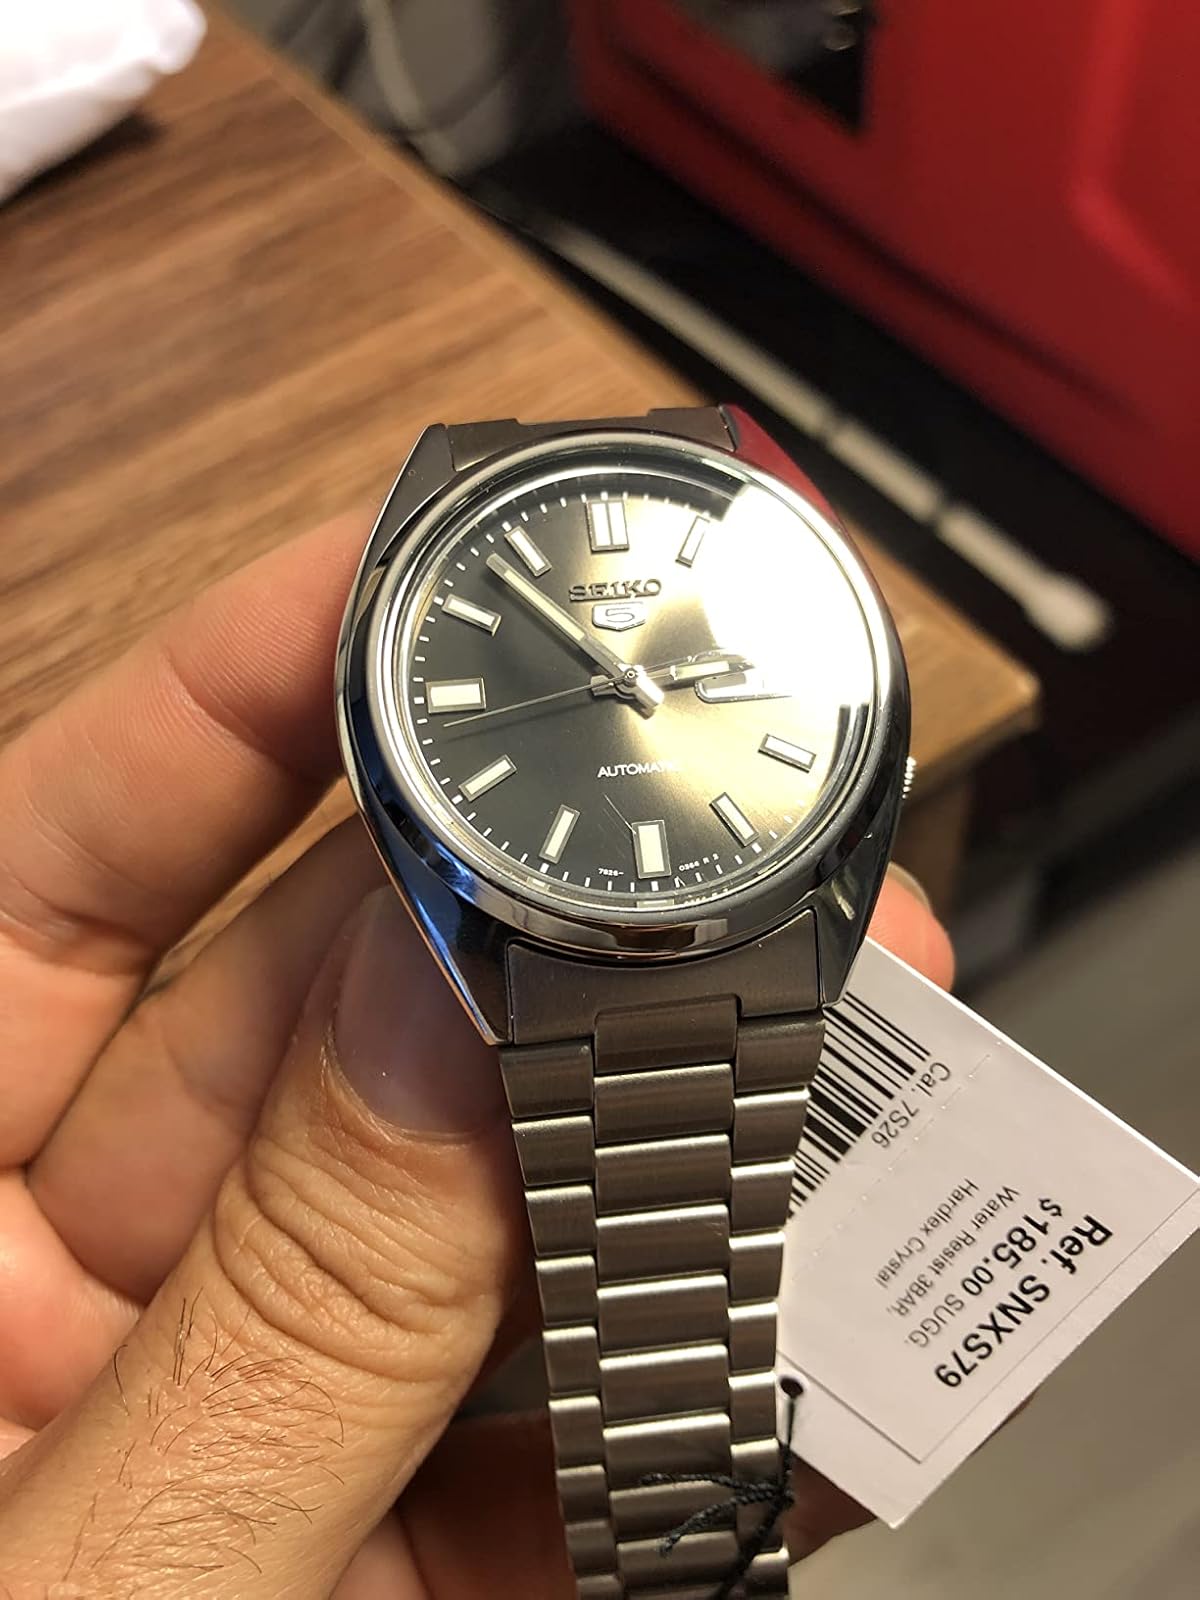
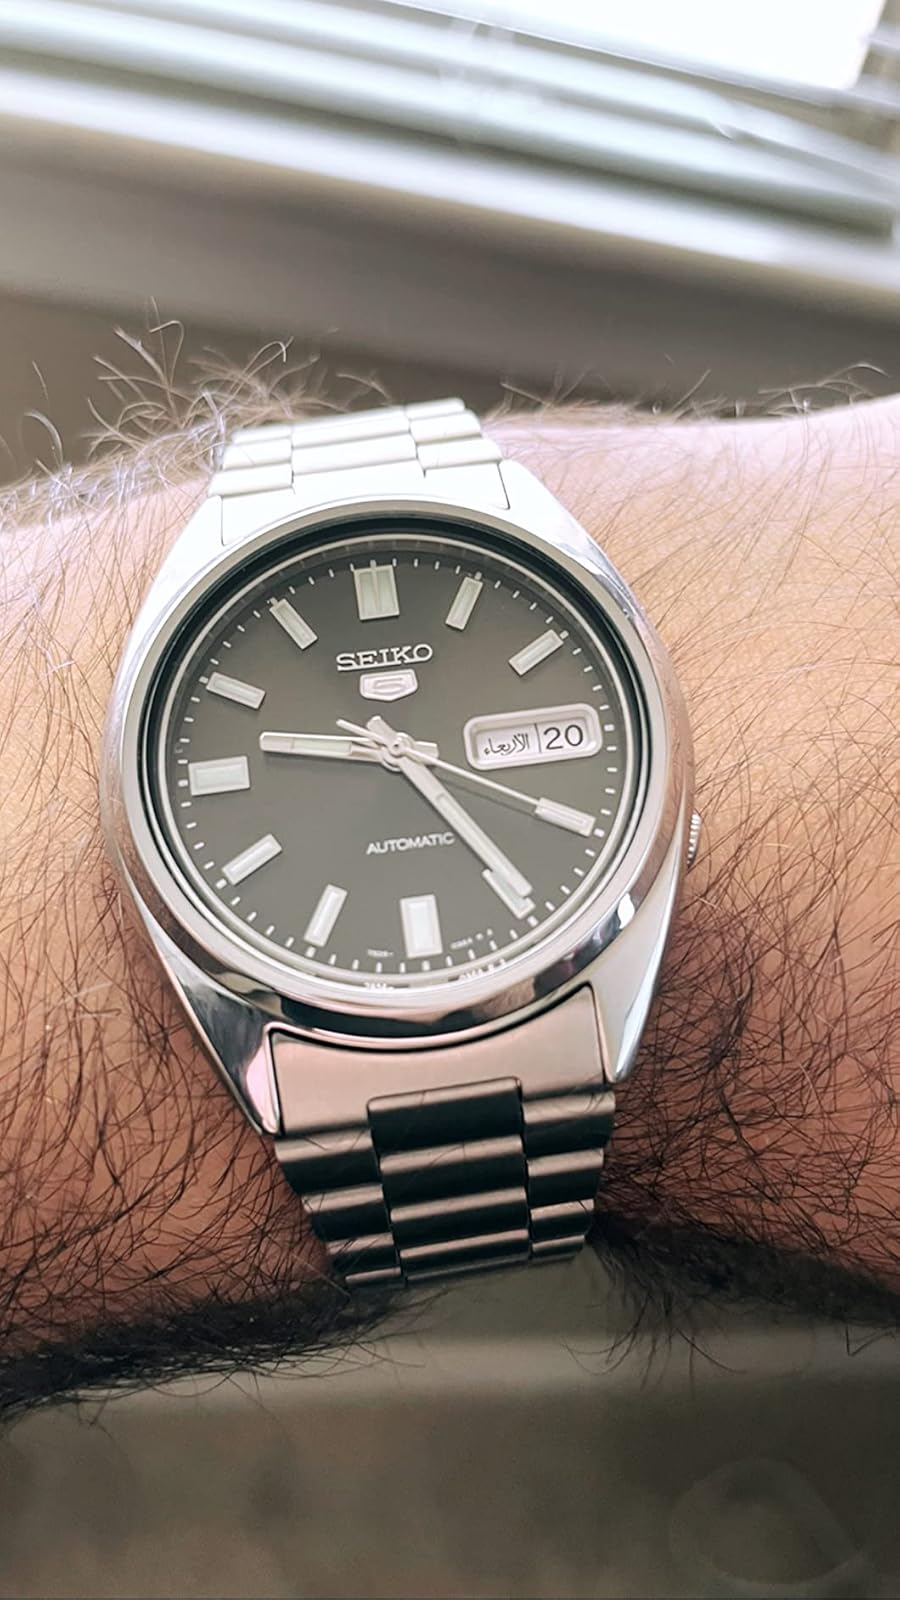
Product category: accessories_watch
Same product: yes